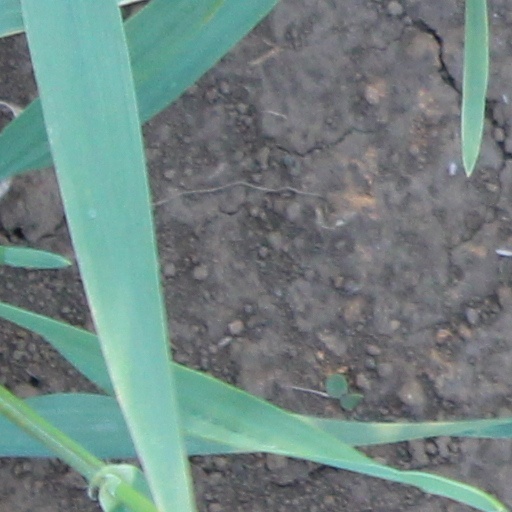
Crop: wheat